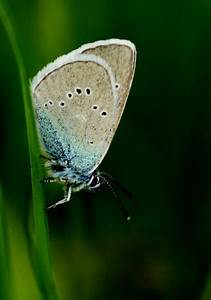
Label: farfalla